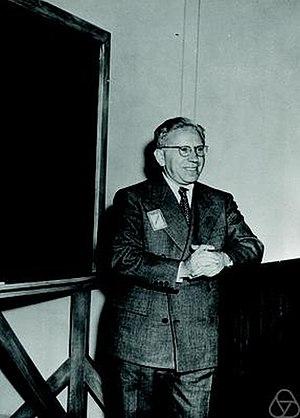
En économétrie et en statistiques, l'estimateur de Wald est un estimateur d'un modèle linéaire à variables instrumentales utilisé lorsque l'instrument est binaire. L'estimateur a été défini par Abraham Wald en 1940 dans un article intitulé The Fitting of Straight Lines if Both Variables are Subject to Error.
Abraham Wald est un mathématicien américain d'origine hongroise qui contribua à la théorie de la décision statistique, à la géométrie à l'économétrie et fonda le domaine de l'analyse séquentielle statistique.